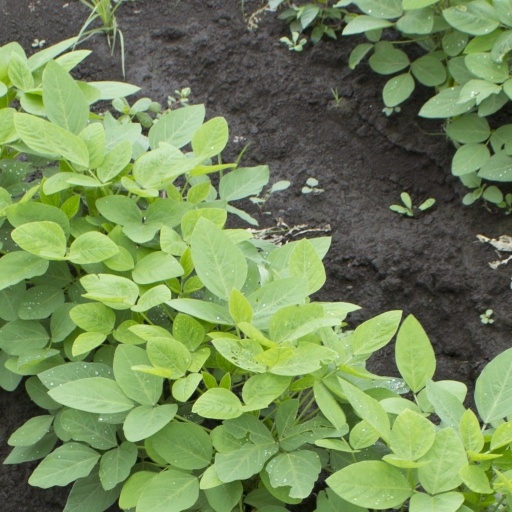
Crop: soybean